Harry Hodson

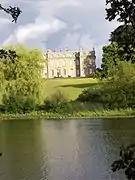
Ditchley from the lake

The Mercers’ Company as the premier livery company in the City of London, founded in 1394, is focused on philanthropy. Its history dating back over 700 years had philanthropy as the common thread.